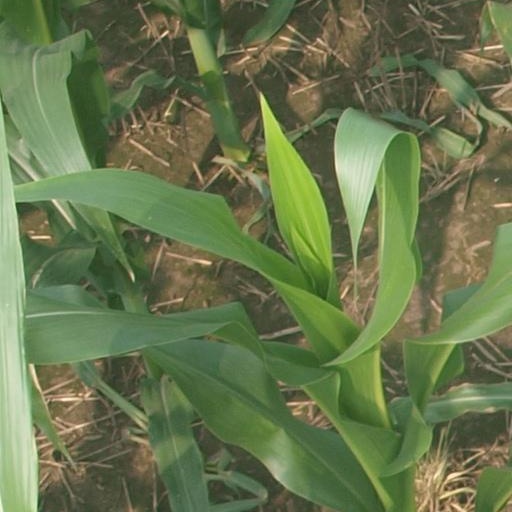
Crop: maize; corn